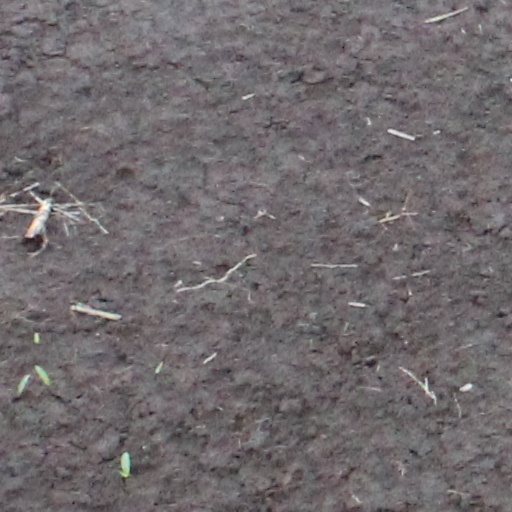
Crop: wheat